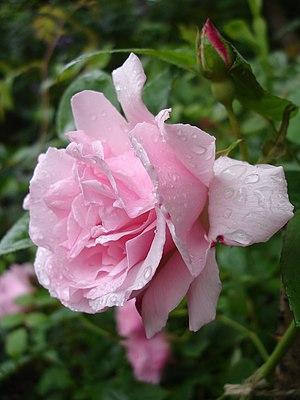
La maison Dickson Nurseries est une pépinière de roses familiale à l'origine de nombreux cultivars de rosier. Elle se trouve en Irlande du Nord à Newtownards.